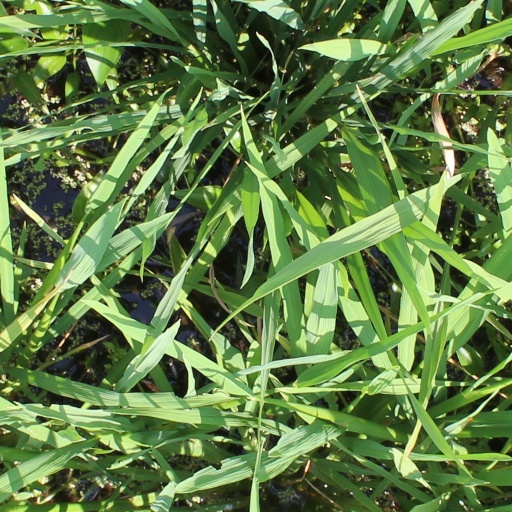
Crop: rice